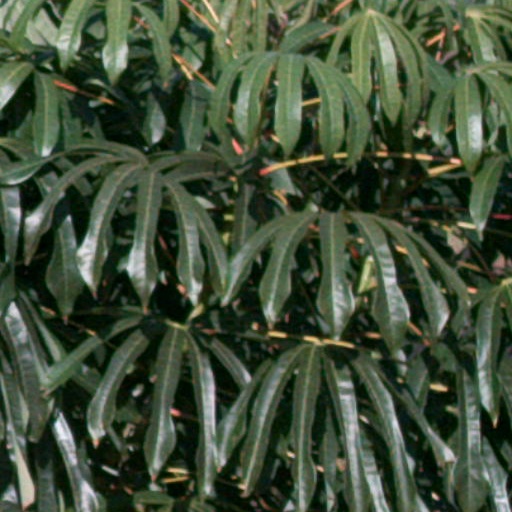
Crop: cassava